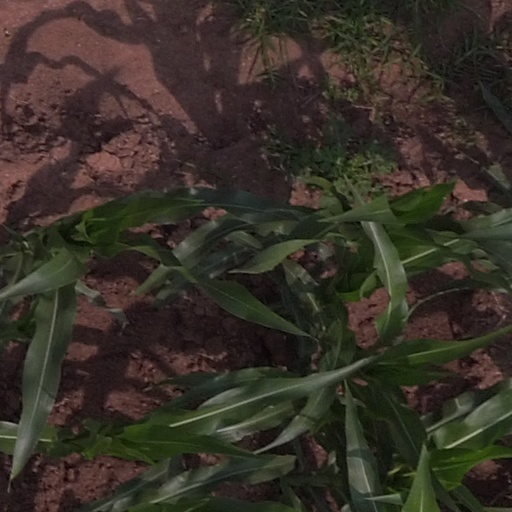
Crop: maize; corn